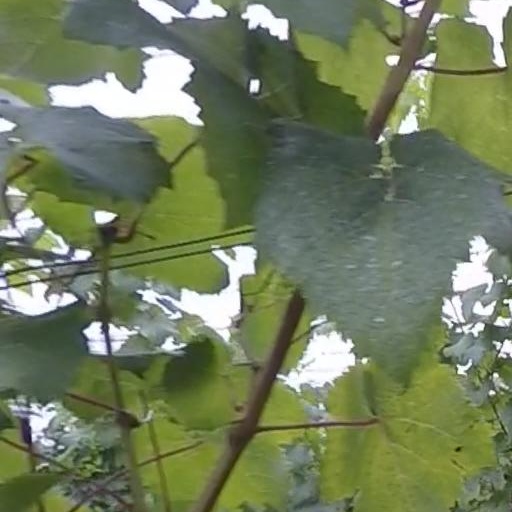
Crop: grape